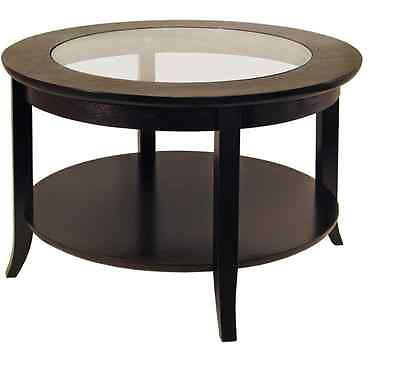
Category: table